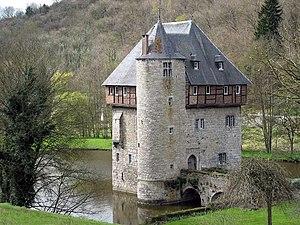
Donjon du château des Carondelet (XIIIe siècle) à Crupet, en Belgique.
Crupet est une section de la commune belge d'Assesse située en Région wallonne dans la province de Namur.
Cette liste non exhaustive répertorie les principaux châteaux en Belgique.
Le château de Crupet est un château de plaine belge situé en Région wallonne dans le village de Crupet, section de la commune de Assesse en province de Namur. Son origine remonte au XIᵉ ou XIIᵉ siècle suivant certains auteurs mais plus vraisemblablement à la première moitié du XIIIᵉ siècle si l’on se réfère à son architecture. La seigneurie de Crupet est mentionnée dès 1278, tandis que la première mention d’une bâtisse date de 1304.